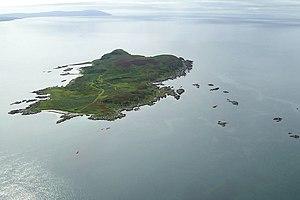
L'île Cara, en anglais Cara Island, en gaélique écossais Cara, est une petite île inhabitée du Royaume-Uni située sur la côte ouest du Kintyre, en Écosse.